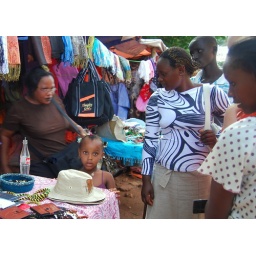
Little girl in the market